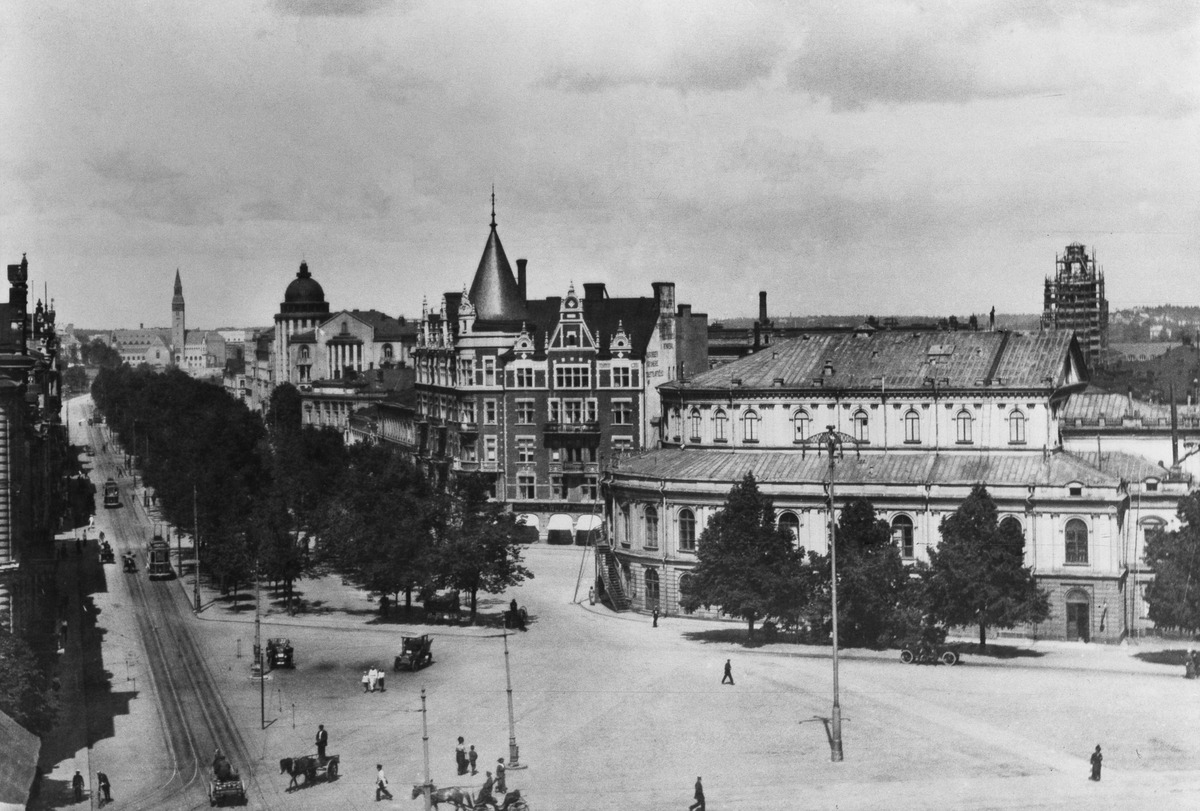
Länsi- ja Itä-Heikinkatujen alkupää : Itäinen Heikinkatu (=Mannerheimintie) 1 - Pohjoisesplanadi 41, oikealla Ruotsalainen teatteri
sisällön kuvaus: Länsi- ja Itä-Heikinkatujen alkupää : Itäinen Heikinkatu (=Mannerheimintie) 1 - Pohjoisesplanadi 41, oikealla Ruotsalainen teatteri. Erottajalta päin. mustavalkoinen
Ajankohta: kuvausaika 1916
Paikka: Suomi, Uusimaa, Helsinki, Kaartinkaupunki Helsinki, Mannerheimintie 1  - Pohjoisesplanadi 41. Eteläesplanadi 9. Erottaja
Aiheet: Svenska Teatern, kadut, raitiotiet, autot, raitiovaunut, kivirakennukset, parvekkeet, tornit, liikerakennukset, teatterit, puut, jalankulkijat